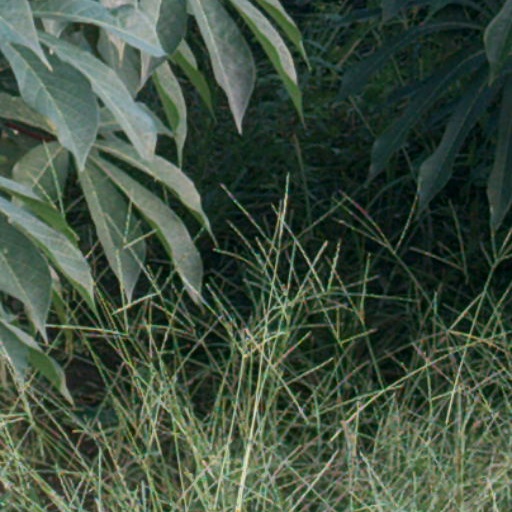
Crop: cassava